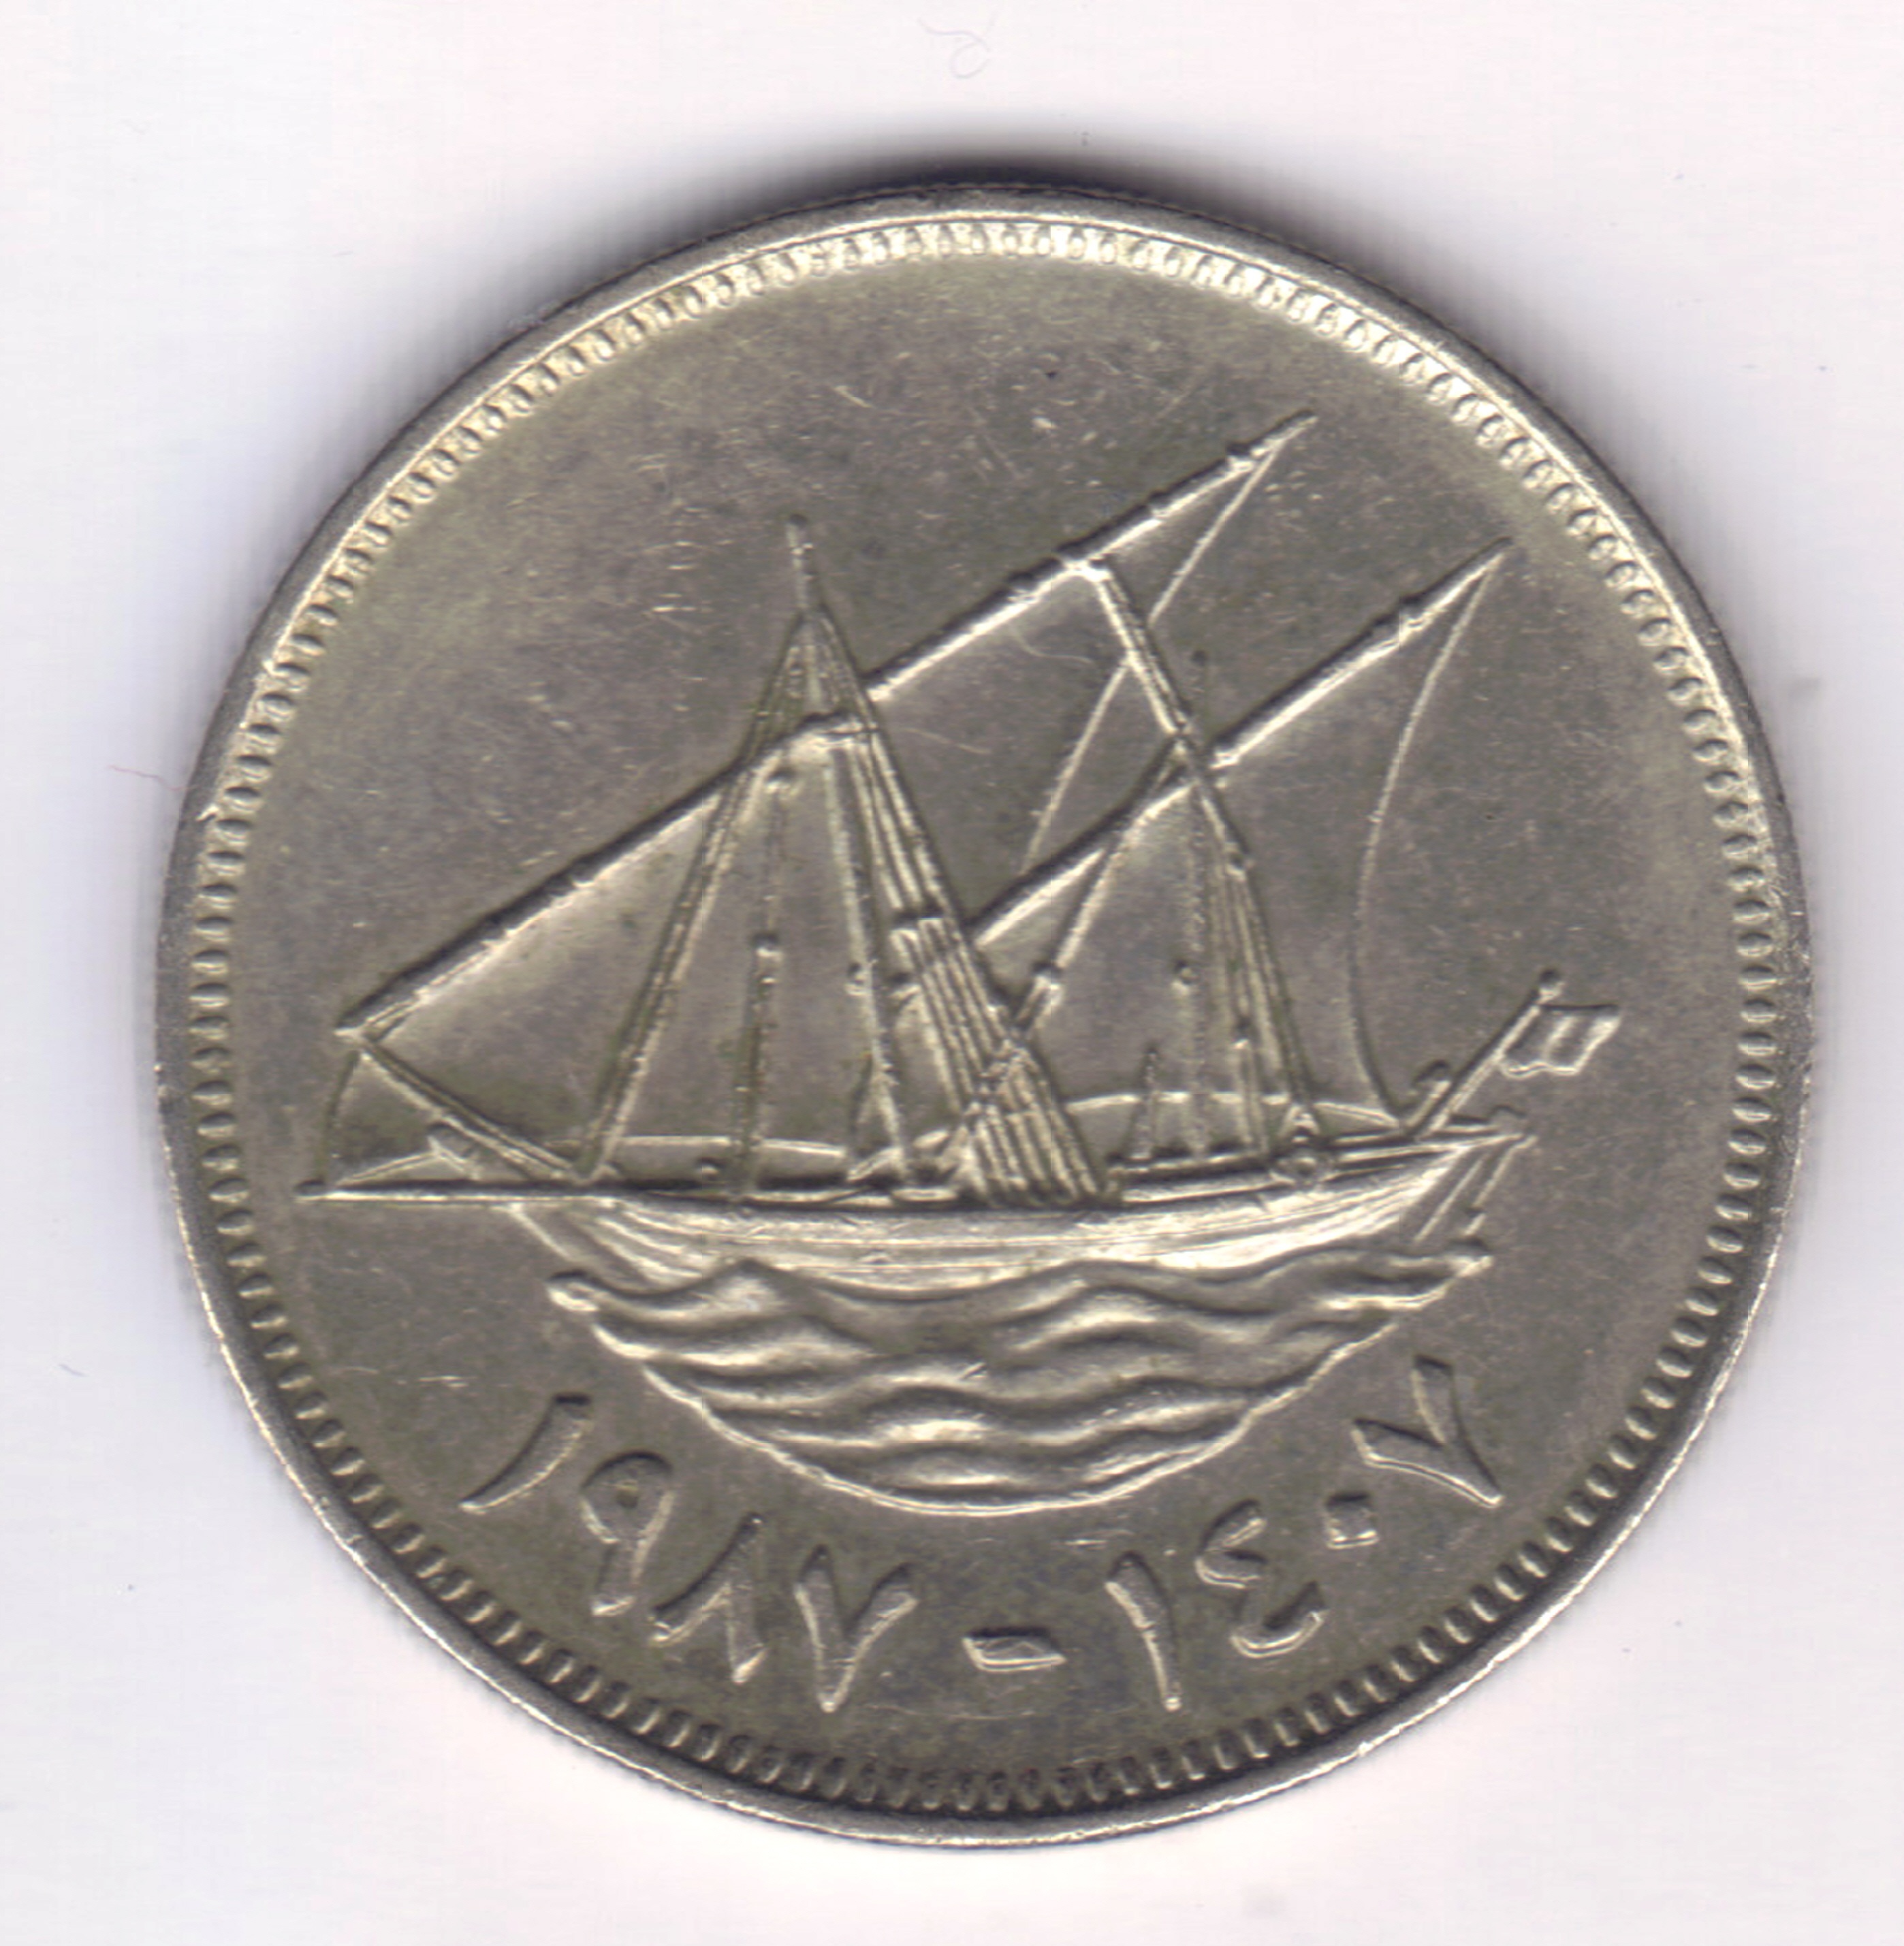
antique, old, metal, money, business, cash, bank, currency, coin, change, banking, rare, economy, financial, savings, bit, success, collectible, award, finance, wealth, investment